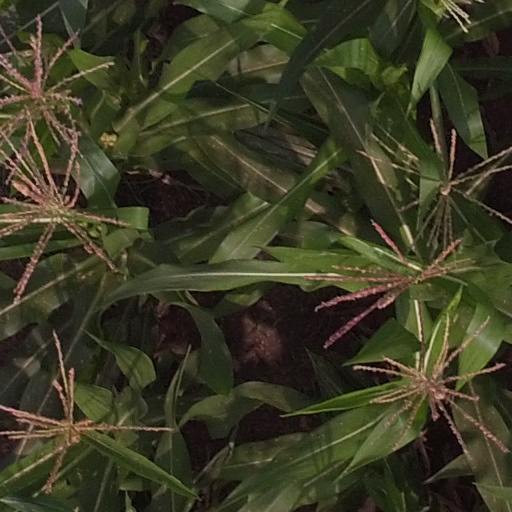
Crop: maize; corn